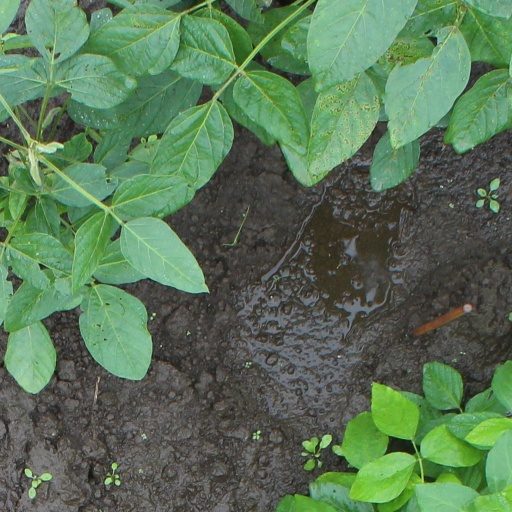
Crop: soybean